Indian Museum

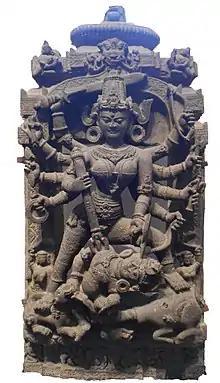
Stone sculpture of Devi Durga

The thrust for a full-fledged Museum was held up due to the intervention of the revolt of the sepoys of the East India Company. The matter was pursued again, once things settled down after India came under the Crown.